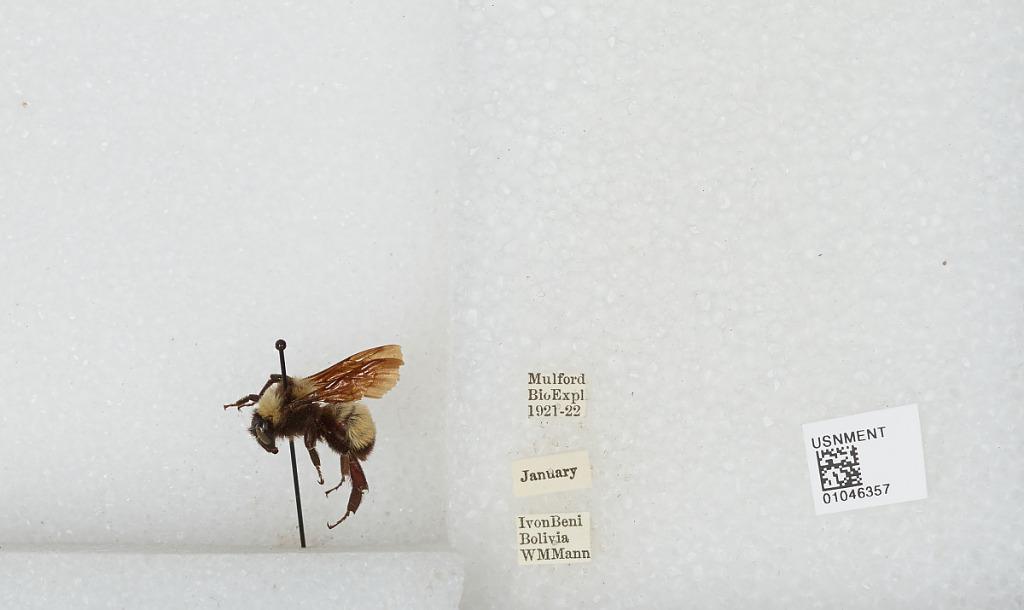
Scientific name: Bombus sp.
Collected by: W. Mann
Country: Bolivia
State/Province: El Beni
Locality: Ivon